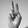
ASL letter: V